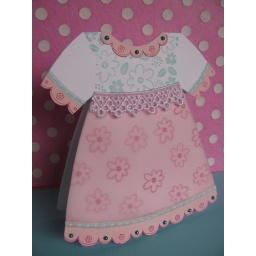
Baby girl dress - inspired by Sarah